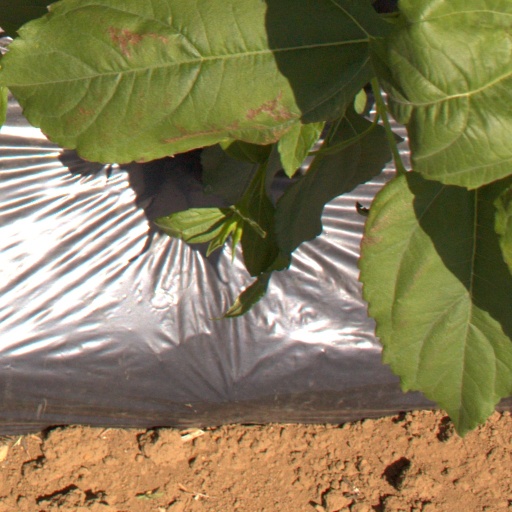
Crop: Jerusalem artichoke